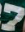
Number: 7